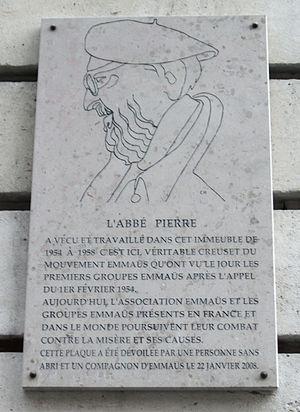
Plaque commémorative, 32 rue des Bourdonnais, Paris 1er.«
La rue des Bourdonnais est une voie du 1ᵉʳ arrondissement de Paris, en France.
Le mouvement Emmaüs est un ensemble d’associations et groupements de solidarité présents dans 37 pays. La première communauté Emmaüs, d'inspiration initialement chrétienne a été fondée en 1954 en France par l’abbé Pierre. Les divers groupes Emmaüs actuels, en France et à l'étranger, sont sans attache religieuse et ont pour objet la lutte contre la pauvreté et l'exclusion, par des moyens divers et adaptés au contexte des pays où ils se trouvent. La majorité d'entre eux ont une activité économique, souvent basée sur la récupération et le réemploi, mais pas exclusivement. Dans certaines régions, les groupes Emmaüs pratiquent également l'agriculture et le micro-crédit.